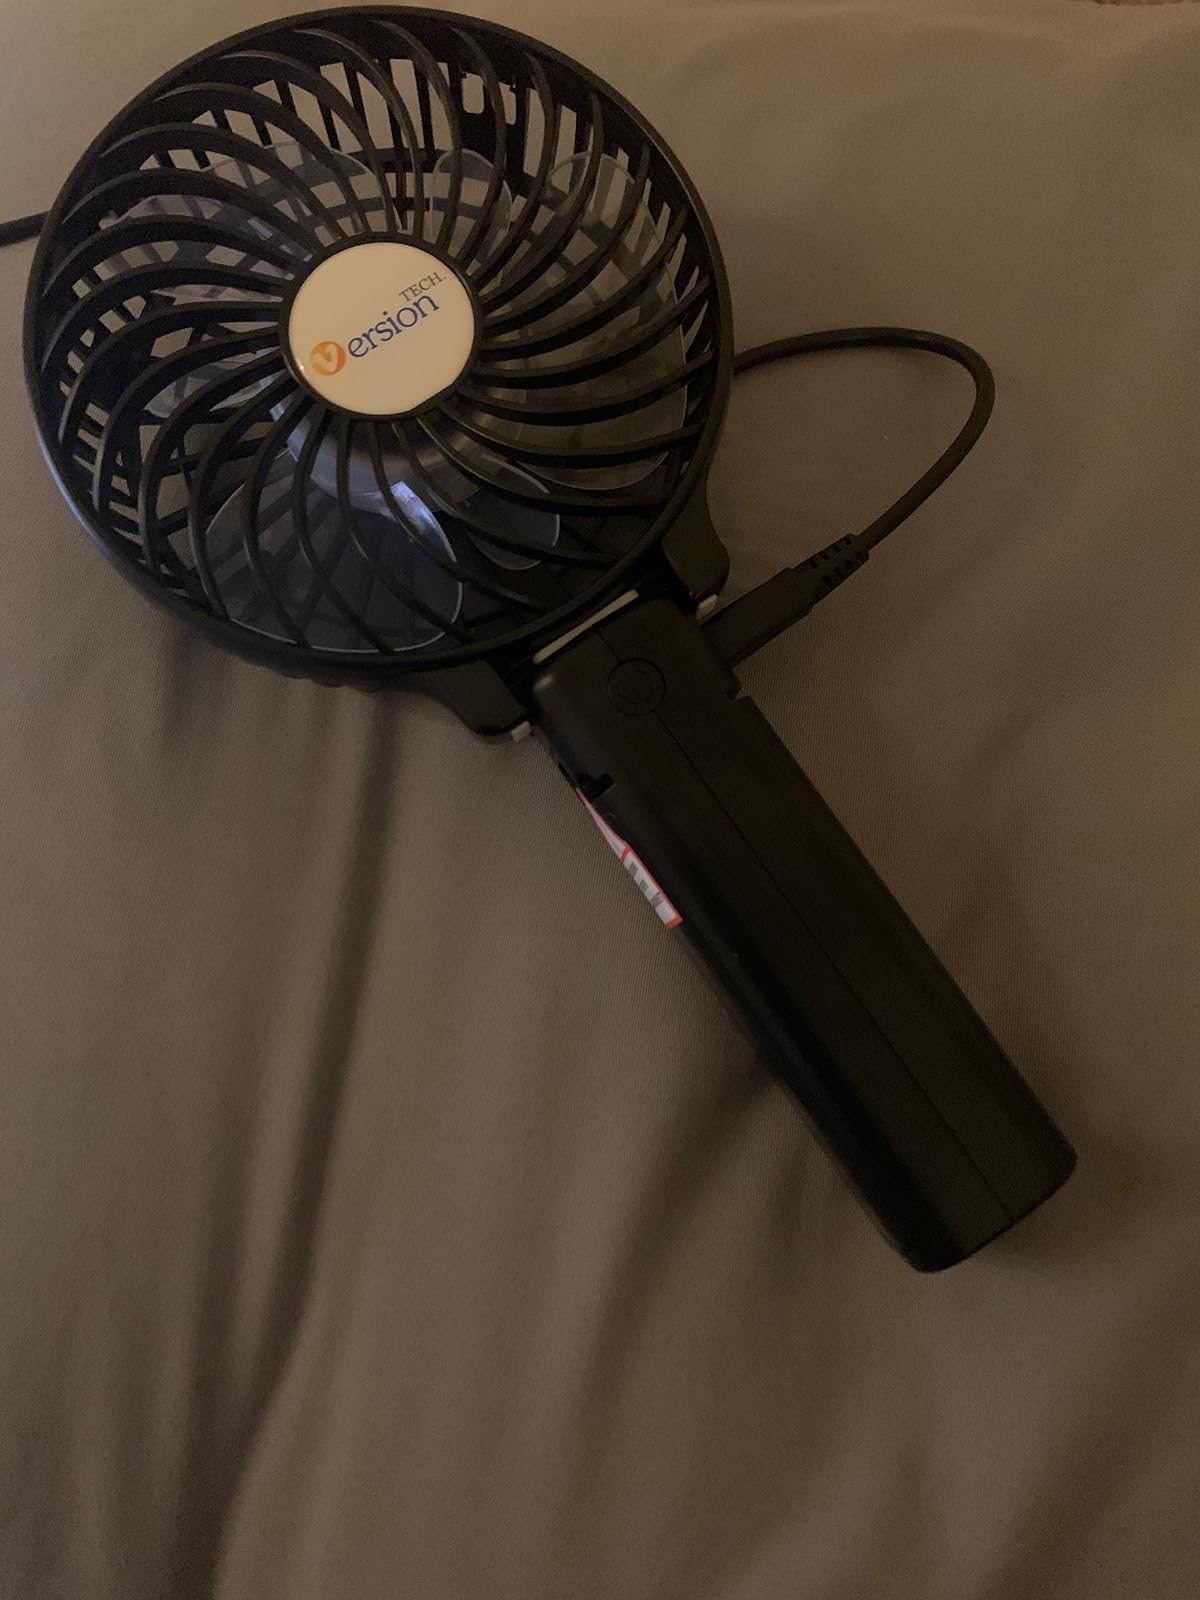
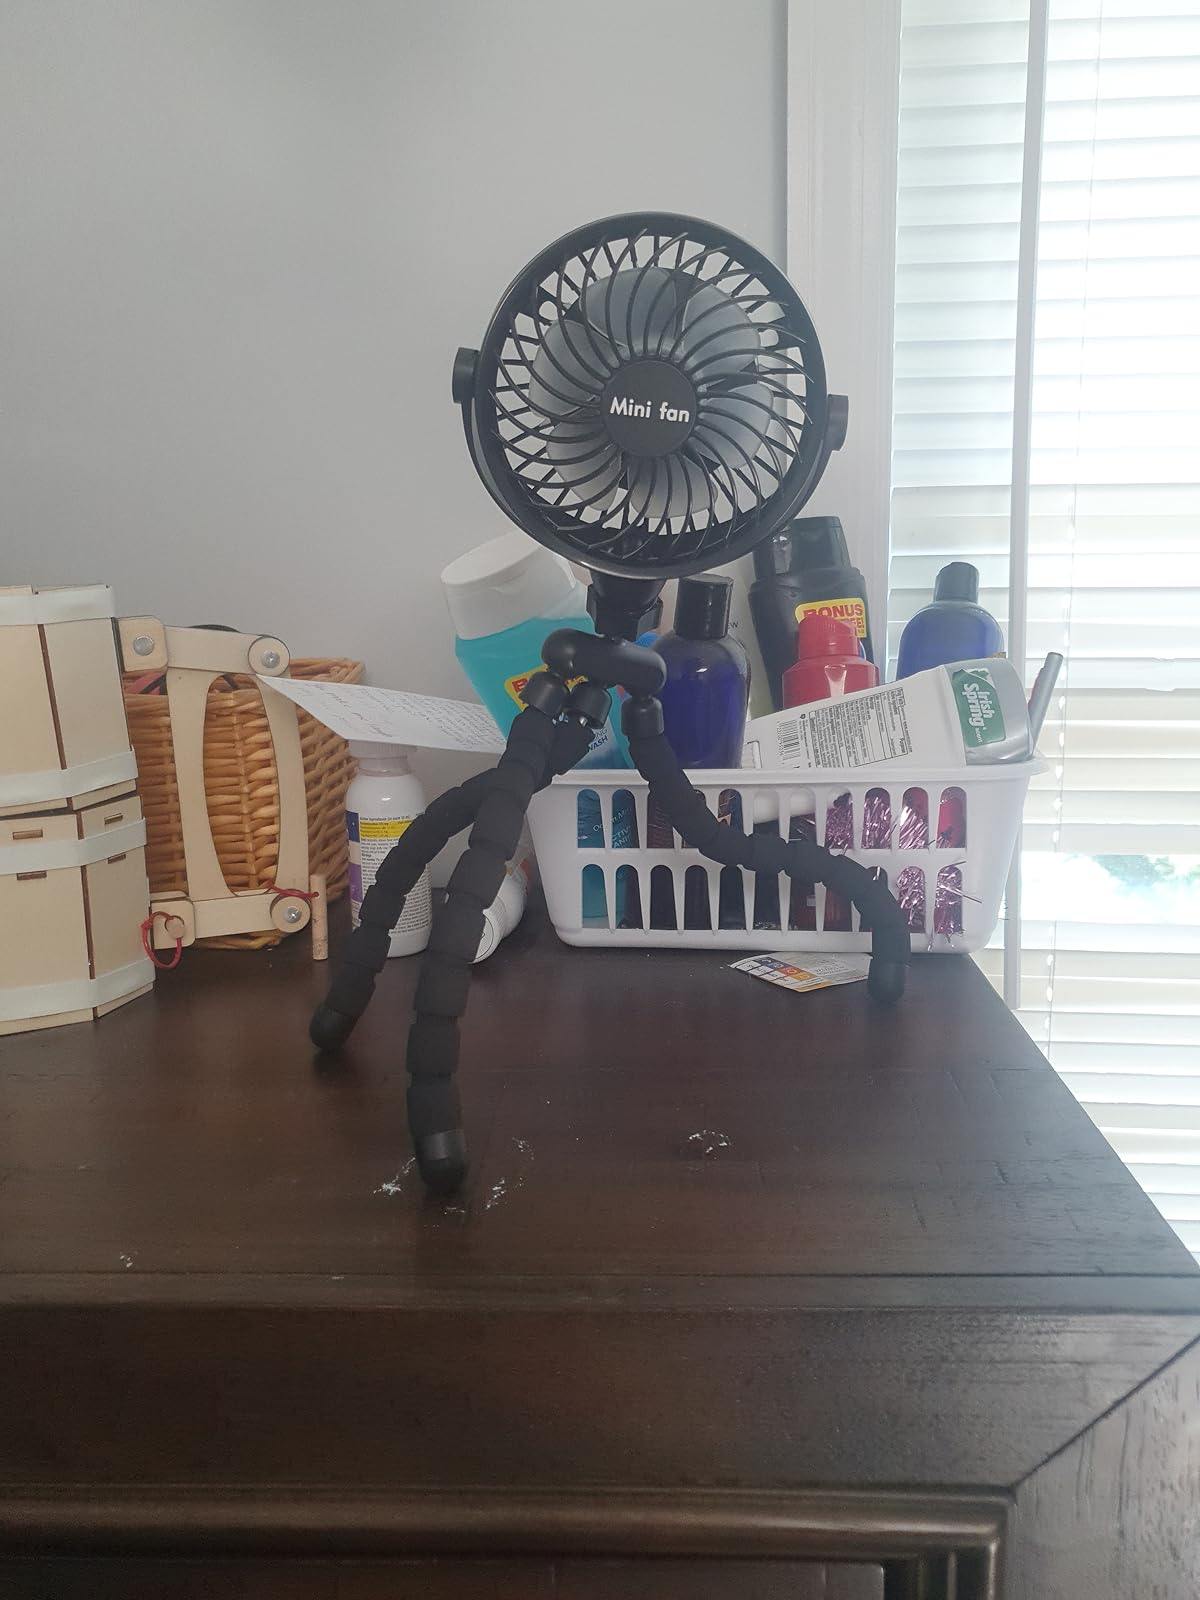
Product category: fan
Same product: no